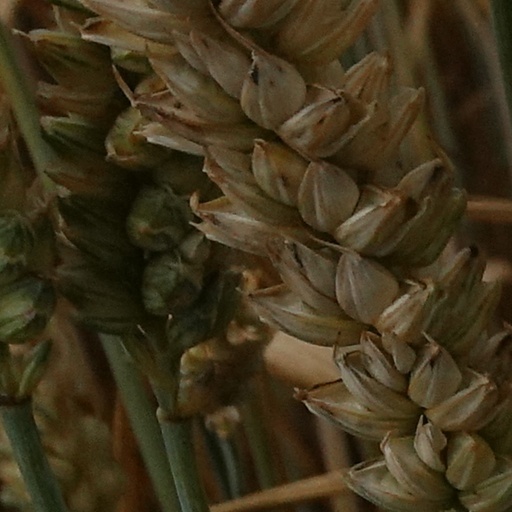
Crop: wheat